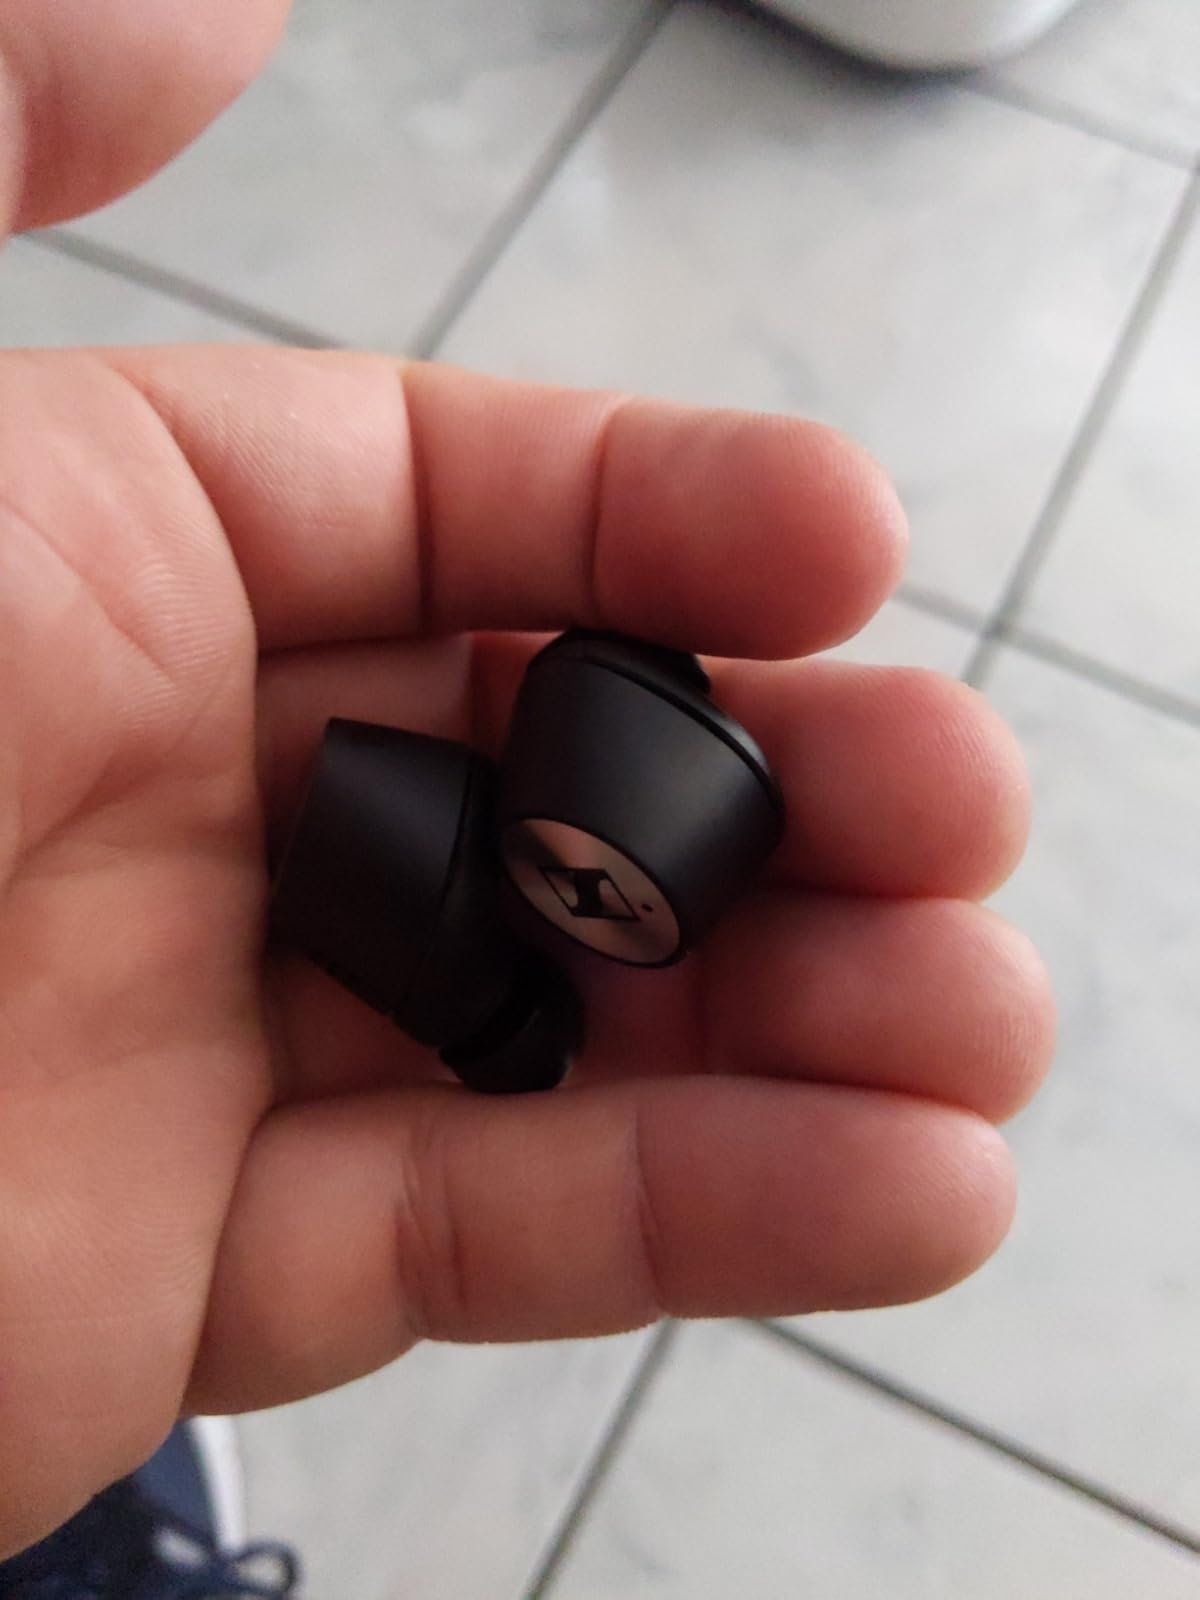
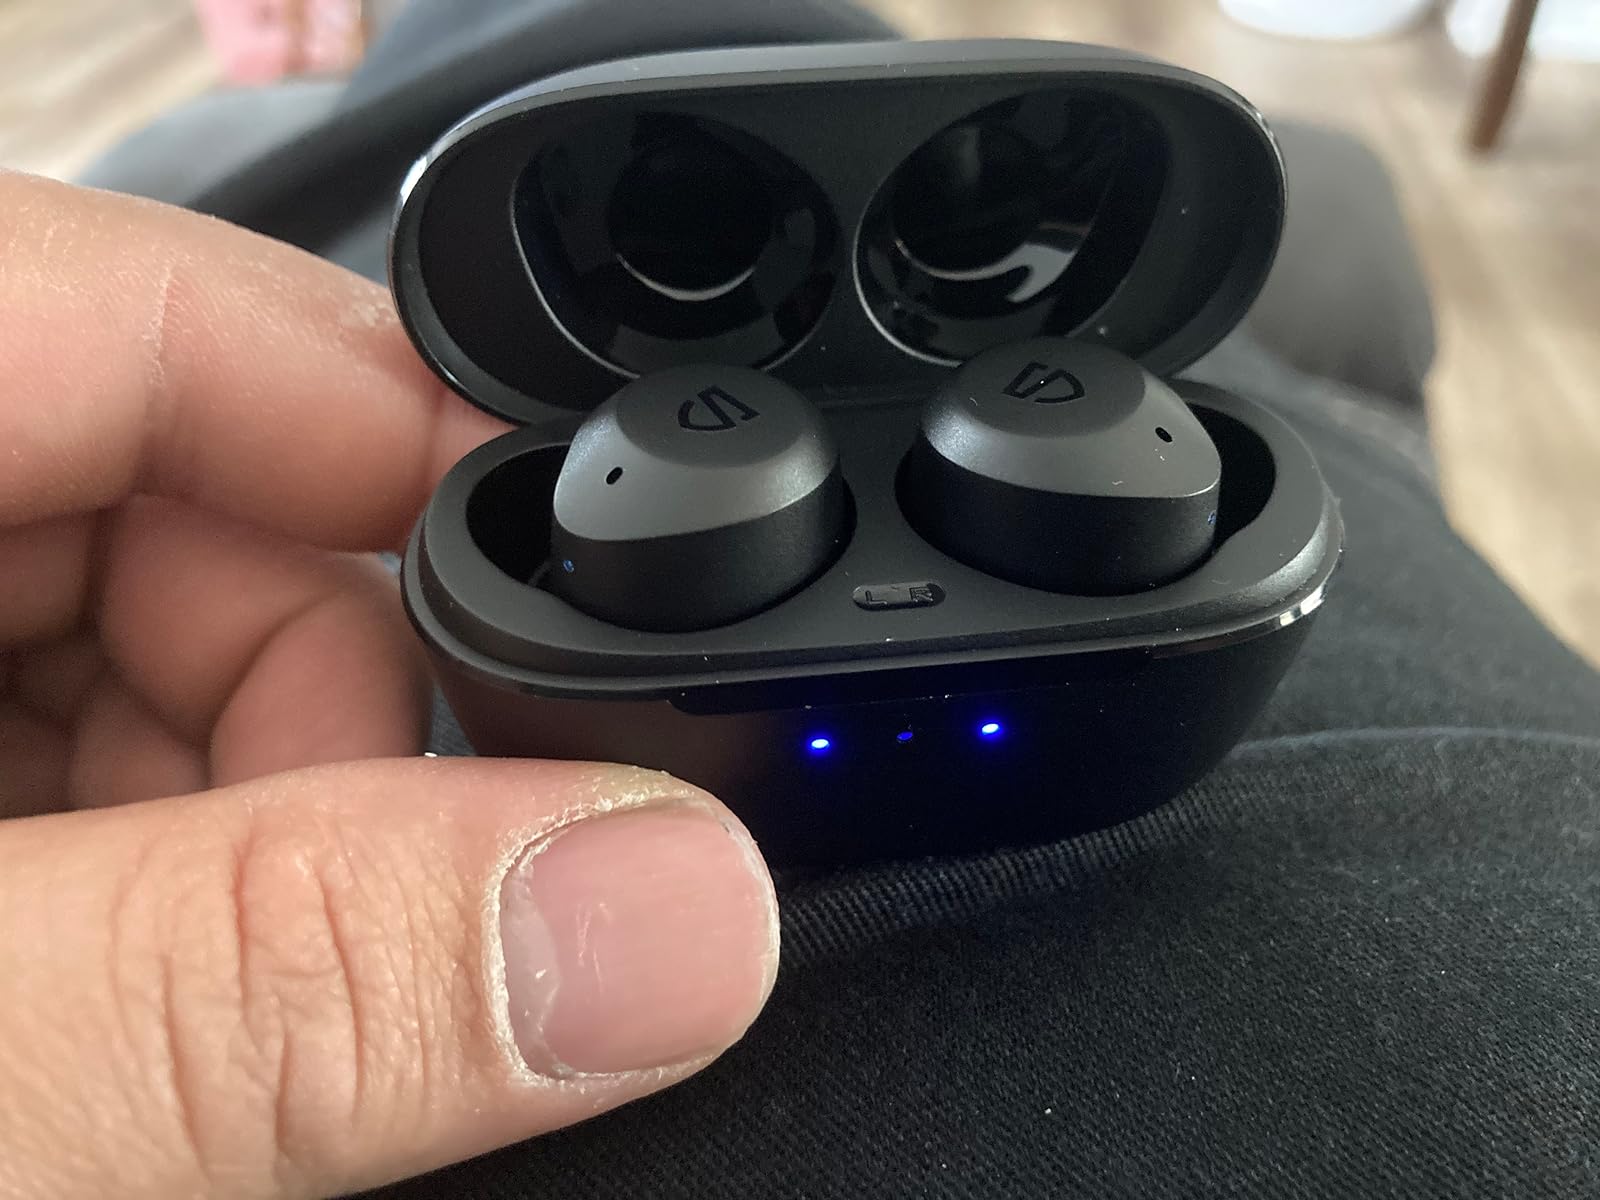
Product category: earbuds
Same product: no